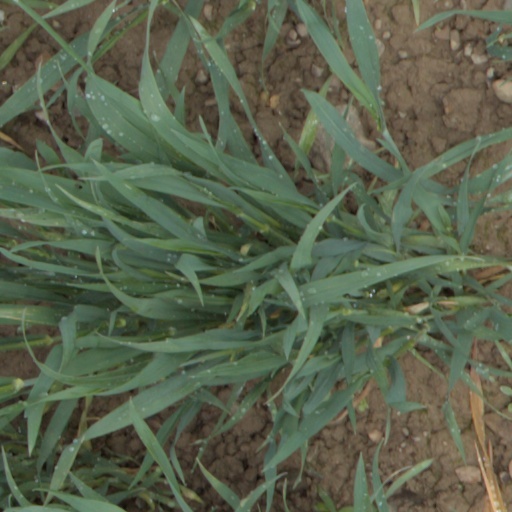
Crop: wheat